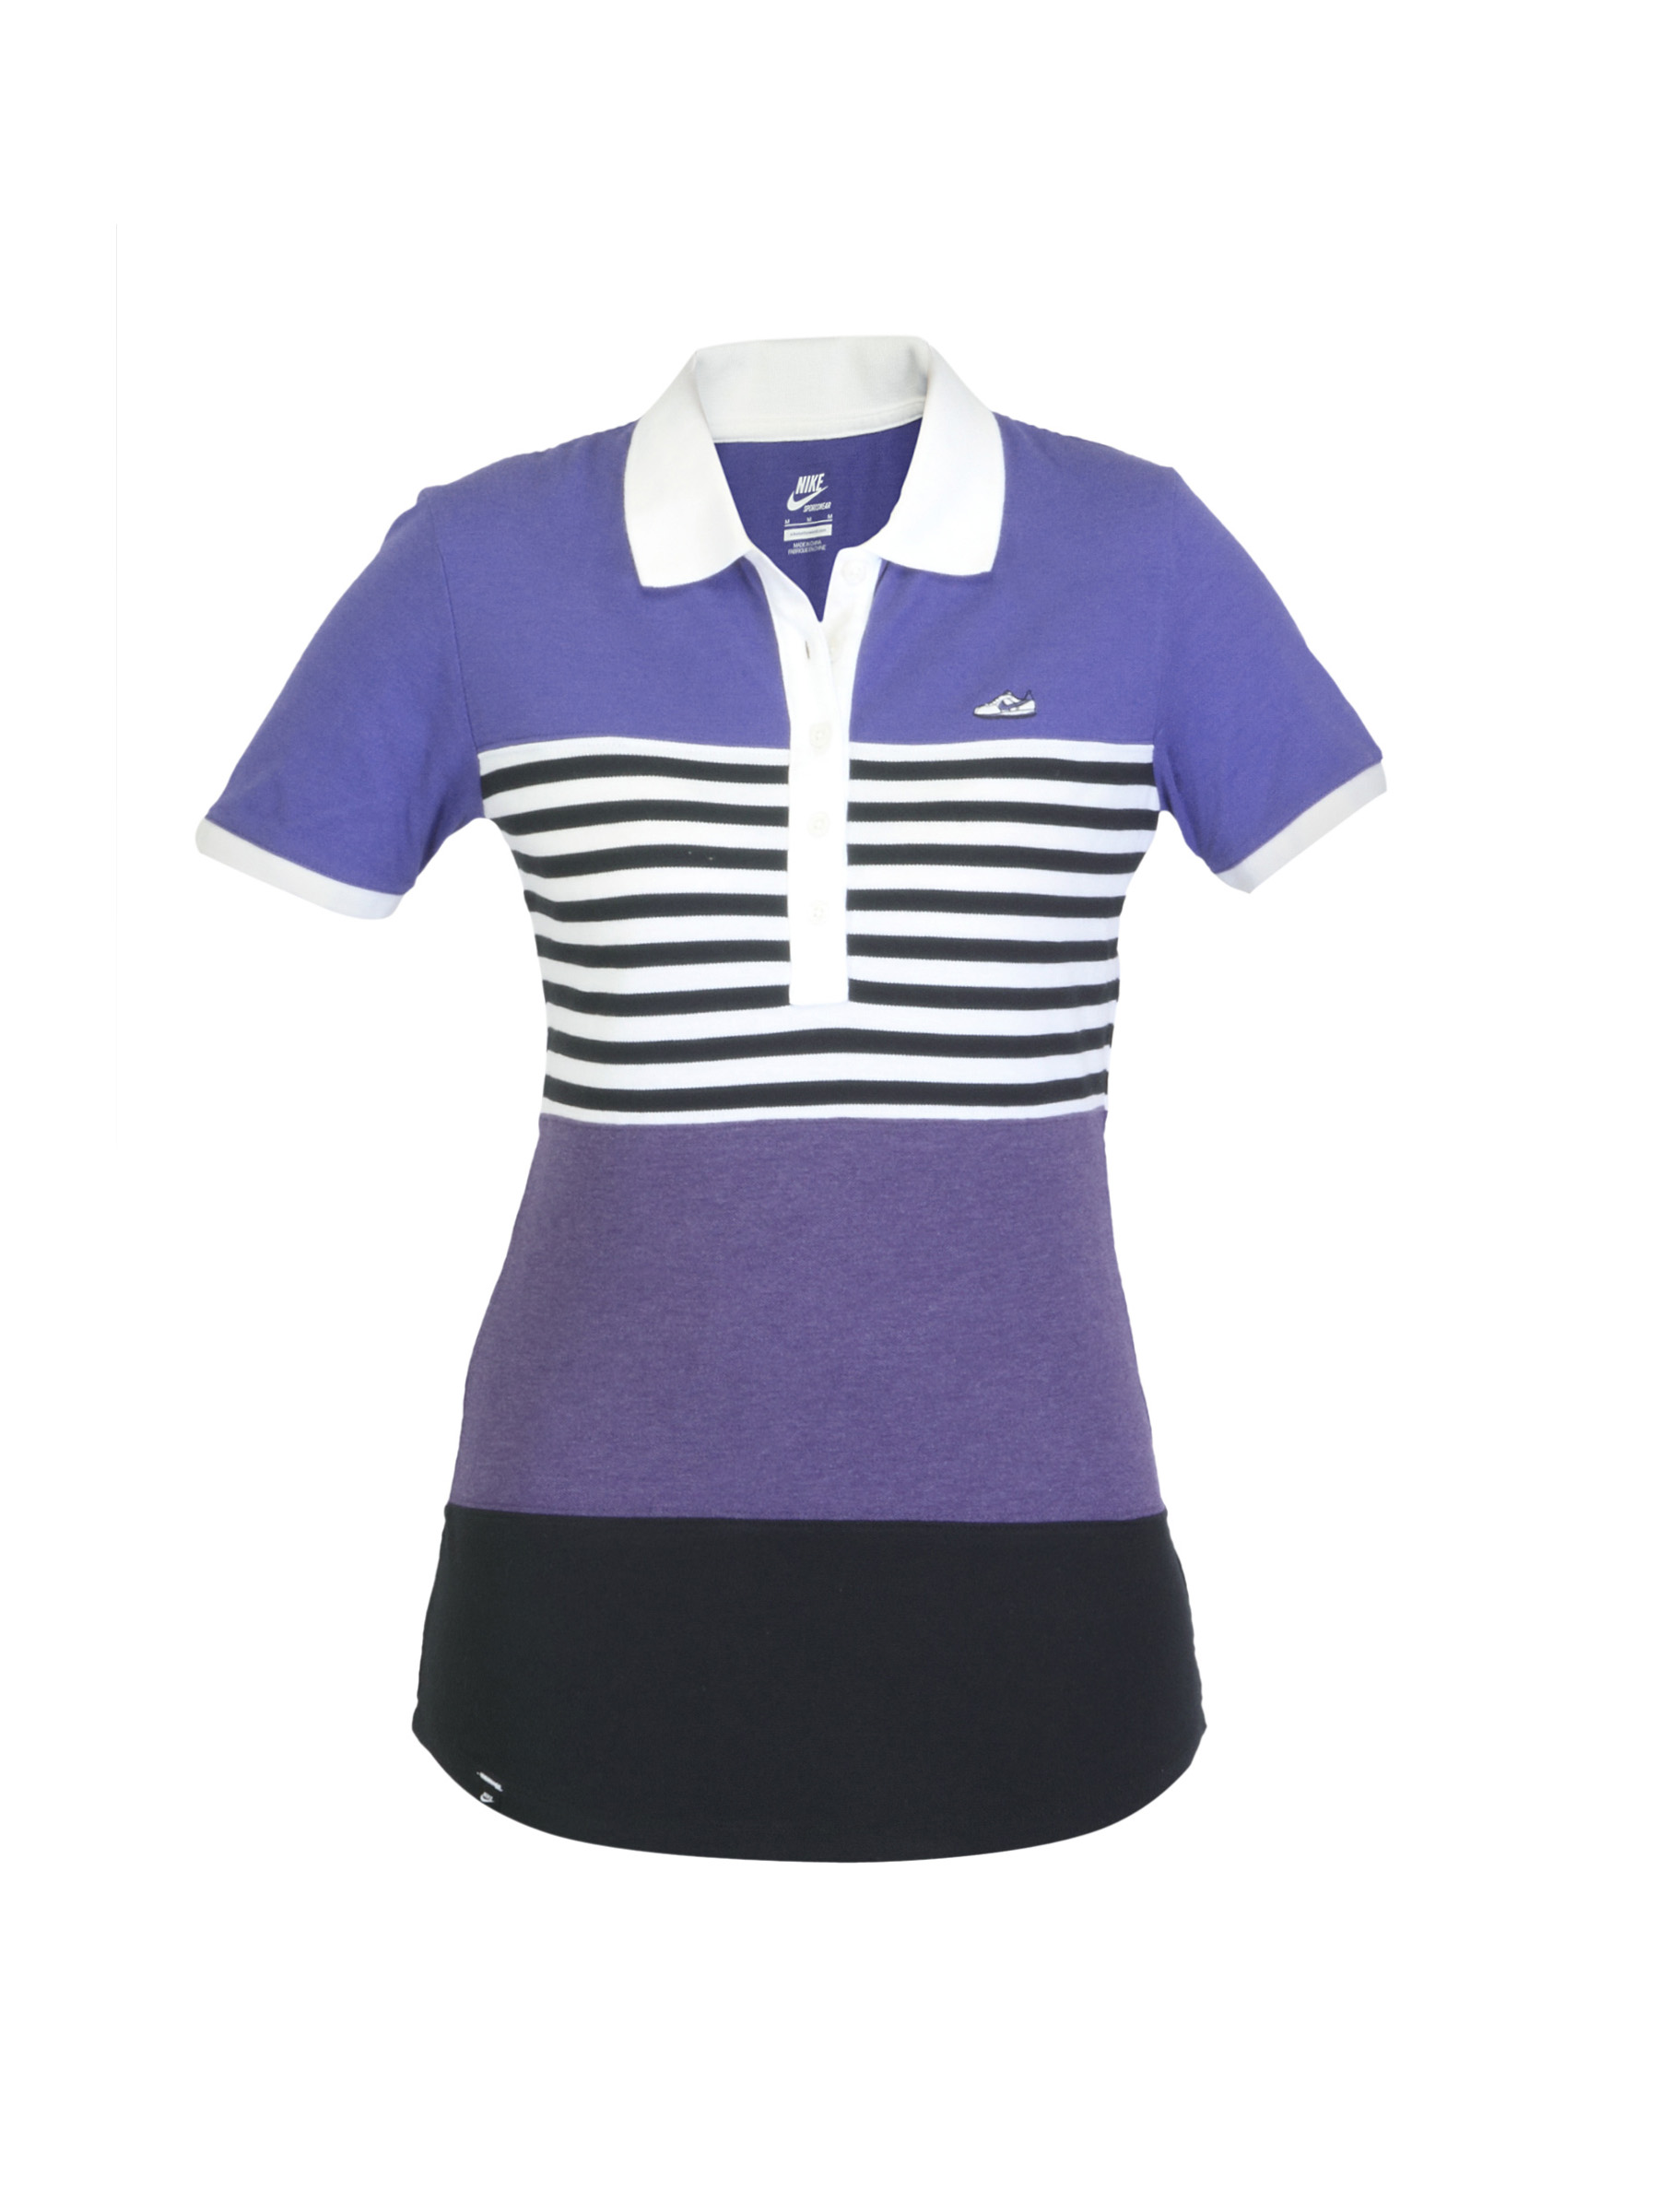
Nike Women Striped Polo Purple T-shirt
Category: Apparel / Topwear / Tshirts
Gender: Women
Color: Purple
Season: Summer 2012
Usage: Sports